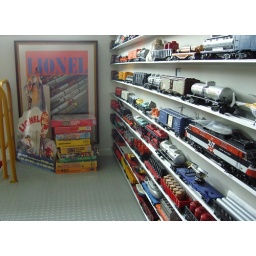
a small peek at just one wall in my father-in-law's train room. Ohhhh... there's more, much more.